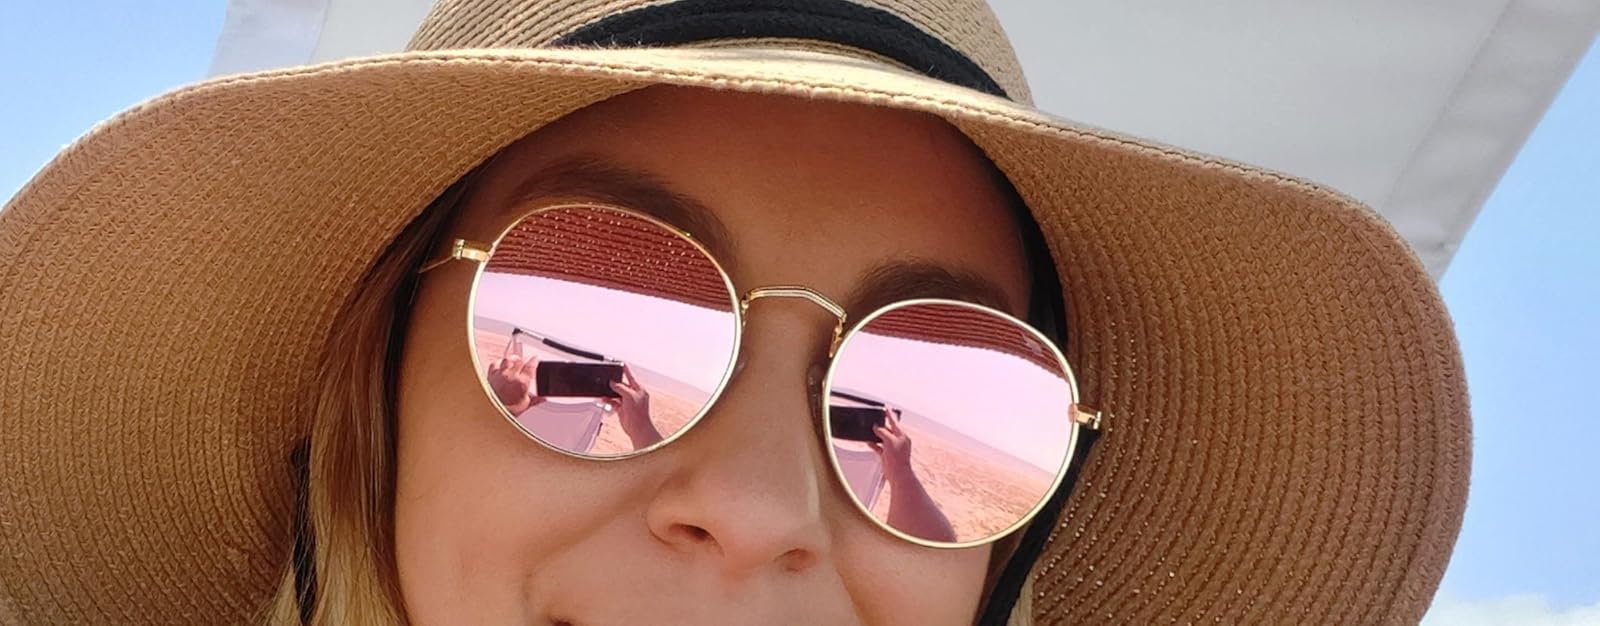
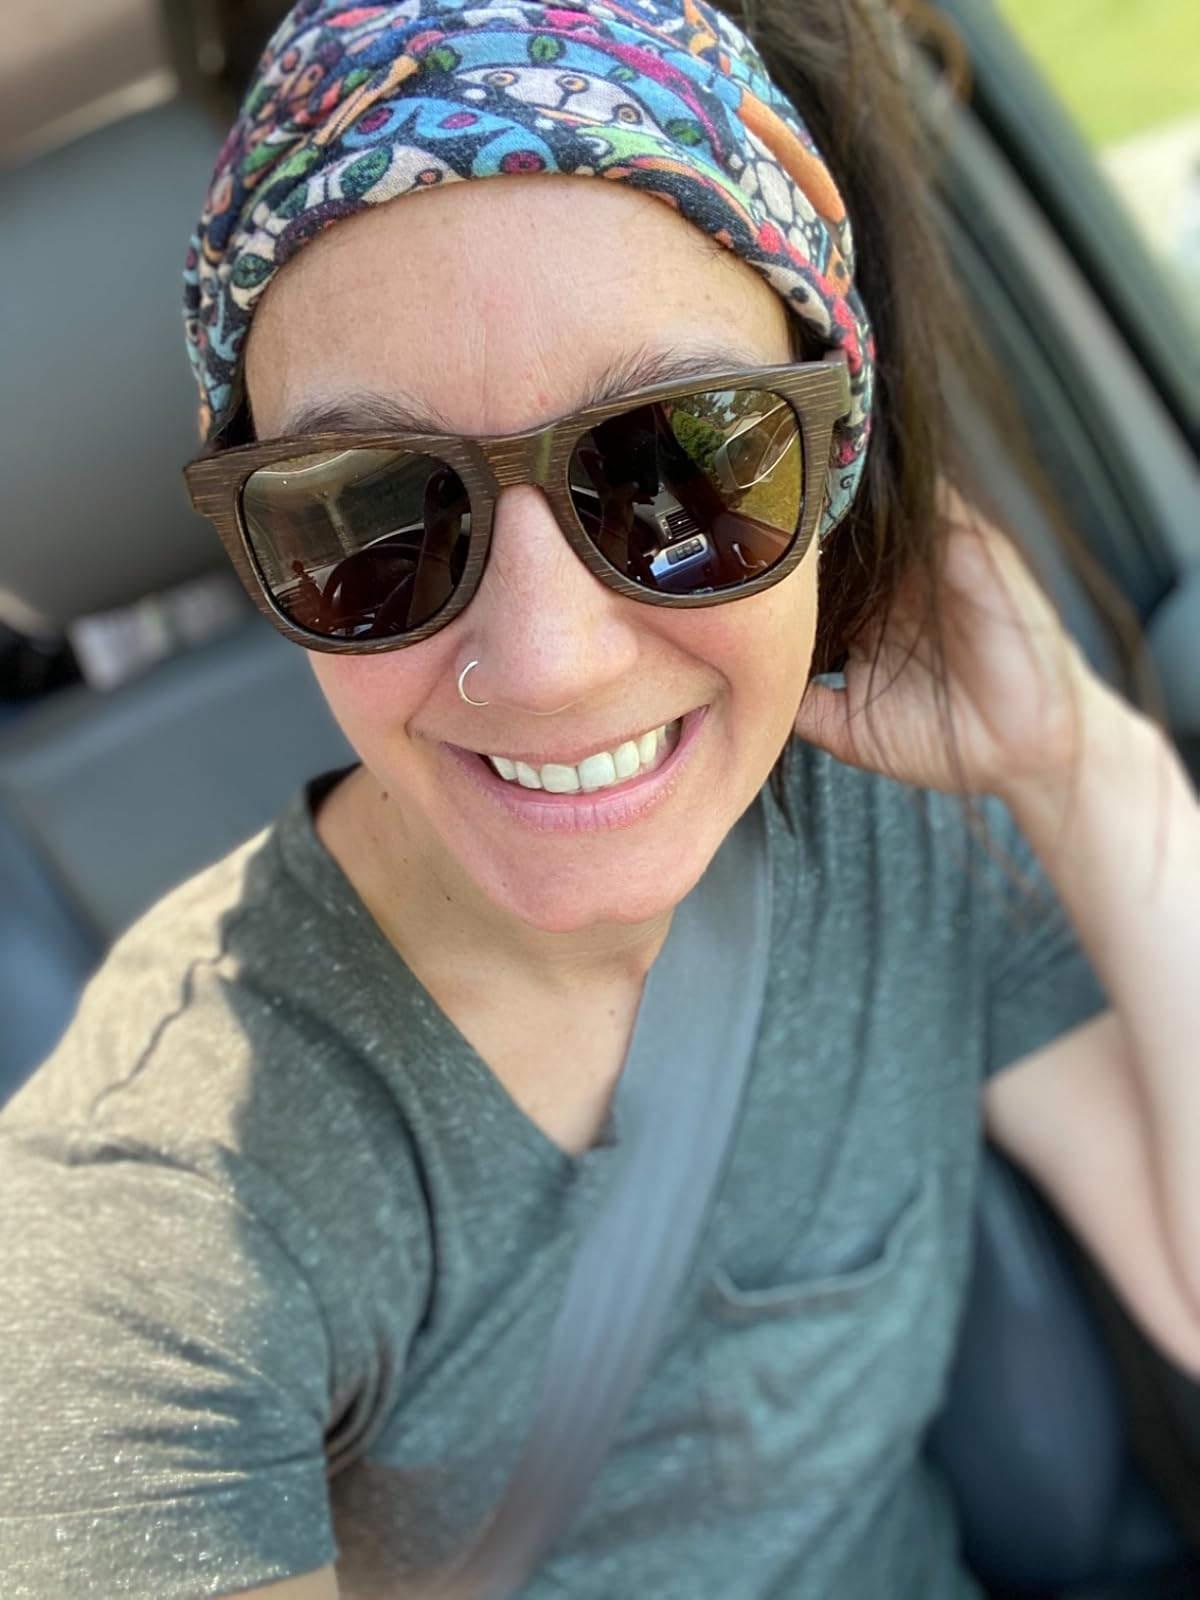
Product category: accessories_sunglasses
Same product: no